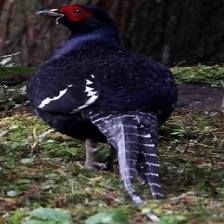
Species: MIKADO  PHEASANT
Scientific name: SYRMATICUS MIKADO